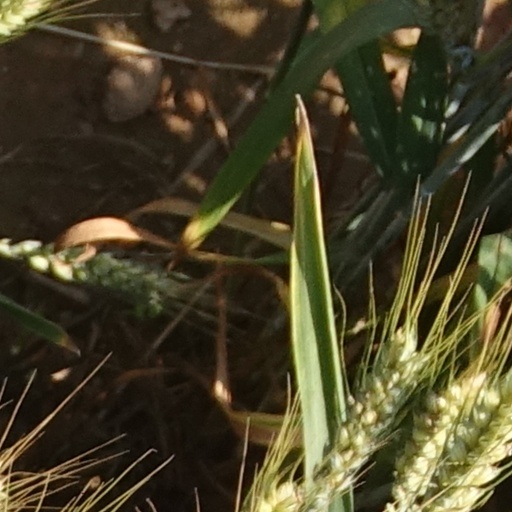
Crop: wheat